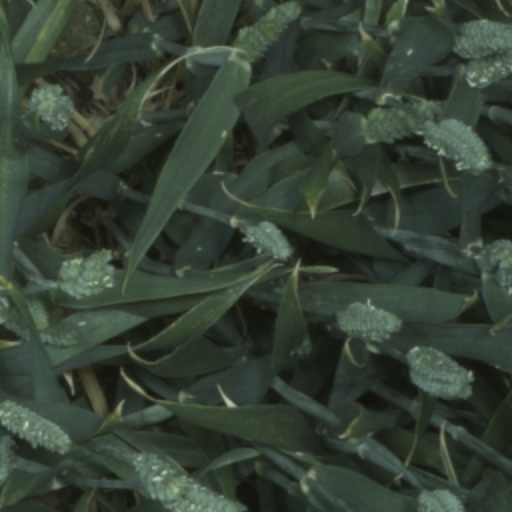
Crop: wheat